Captive Hearts (film)

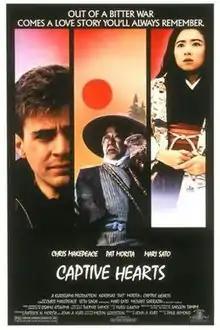
Theatrical release poster

Captive Hearts (aka Fate of a Hunter) is a 1987 romantic-drama movie co-produced between Canada, the U.S. and Japan starring Pat Morita, and co-written by Morita and John A. Kuri. It was directed by Paul Almond, filmed in Canada and released in the United States on June 5, 1987.